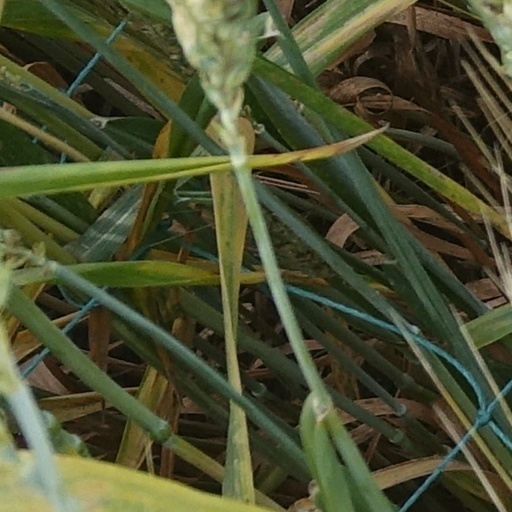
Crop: wheat